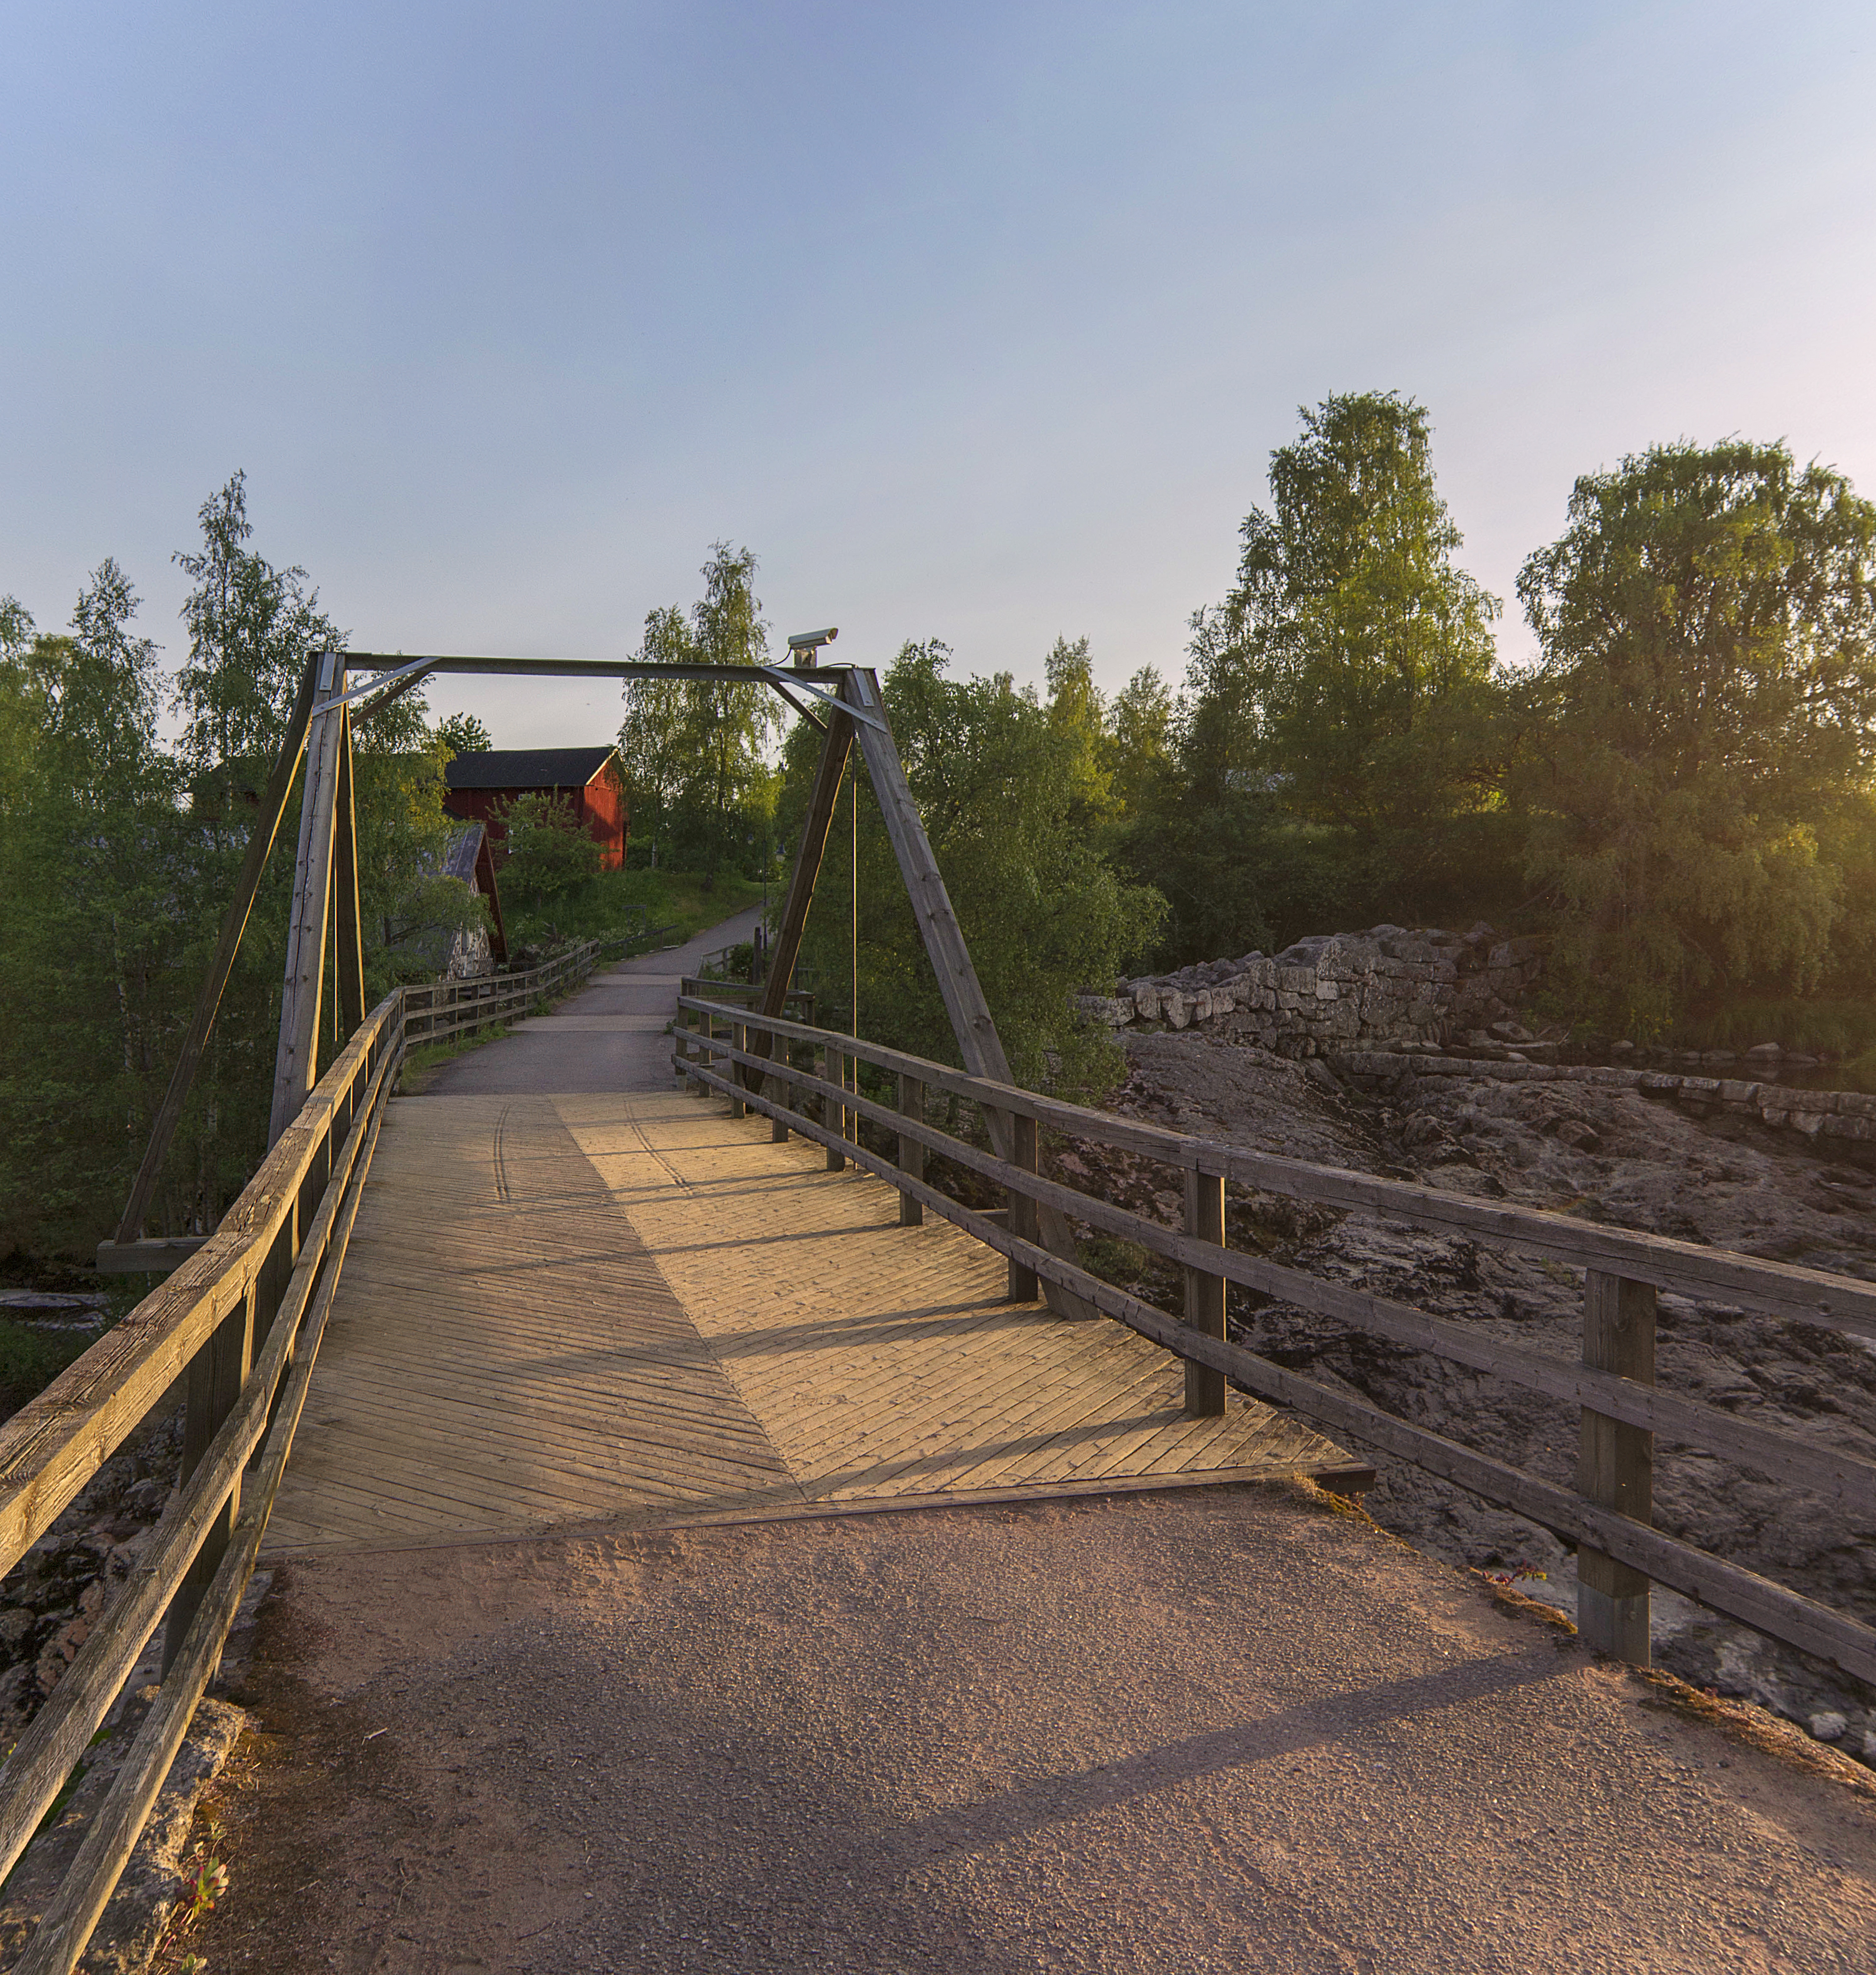
track, bridge, walkway, transport, evening, waterway, rapids, nautelankoski, rail transport, rural area, reckless, traditional landscape